Manuscript

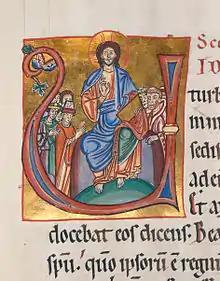
Christ Pantocrator seated in a capital "U" in an illuminated manuscript from the Badische Landesbibliothek, Germany (from ).

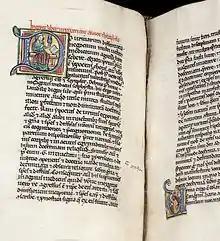
Image of two facing pages of the illuminated manuscript of "Isagoge", fols. 42b and 43a. On the top of the left hand page is an illuminated letter "D" – initial of "De urinarum differencia negocium" (The matter of the differences of urines). Inside the letter is a picture of a master on bench pointing at a raised flask while lecturing on the "Book on urines" of Theophilus. The right hand page is only shown in part. On its very bottom is an illuminated letter "U" – initial of "Urina ergo est colamentum sanguinis" (Urine is thus the filtrate of the blood). Inside the letter is a picture of a master holding up a flask while explaining the diagnostic significance of urine to a student or a patient. HMD Collection, MS E 78.

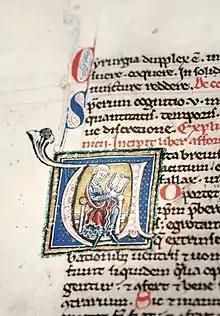
Inside the letter is a picture of a master in cathedra expounding on the Aphorisms of Hippocrates. Initial "V" rendered as "U" of "Vita brevis, ars vero longa", or "Life is short, but the art is long". "Isagoge", fol. 15b. HMD Collection, MS E 78.

A manuscript (abbreviated MS for singular and MSS for plural) was, traditionally, any document written by hand or typewritten, as opposed to mechanically printed or reproduced in some indirect or automated way. More recently, the term has come to be understood to further include "any" written, typed, or word-processed copy of an author's work, as distinguished from the rendition as a printed version of the same.